George Vancouver

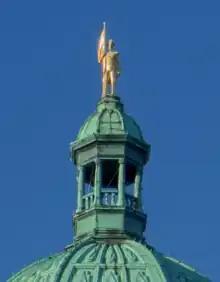
Life-sized gilded statue of George Vancouver on the British Columbia Legislative Buildings in Victoria, British Columbia

Departing England with two ships, HMS "Discovery" and , on 1 April 1791, Vancouver commanded an expedition charged with exploring the Pacific region. In its first year the expedition travelled to Cape Town, Australia, New Zealand, Tahiti, and Hawaii (then known as the Sandwich Islands), collecting botanical samples and surveying coastlines along the way. He formally claimed at Possession Point, King George Sound Western Australia, which became the town of Albany, Western Australia, for the British. Proceeding to North America, Vancouver followed the coasts of modern-day Oregon and Washington northward. In April 1792 he encountered American Captain Robert Gray off the coast of Oregon just prior to Gray's sailing up the Columbia River.